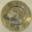
Label: plate